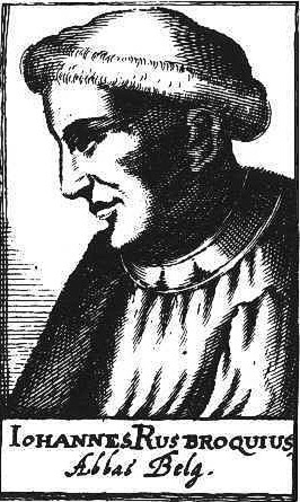
Jan van Ruusbroec, latinisé en Iohannes Rusbroquius, francisé en Jean de Ruisbroeck, est un clerc brabançon né en 1293, peut-être dans le village de Ruisbroek non loin de Bruxelles et mort en 1381 à Groenendael, situé également dans le Brabant.